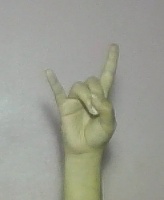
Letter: la